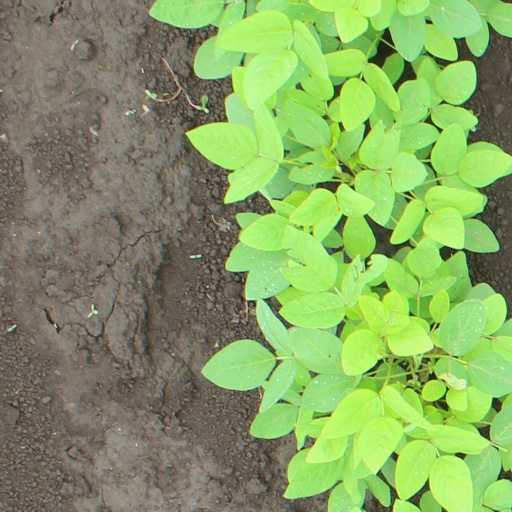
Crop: soybean